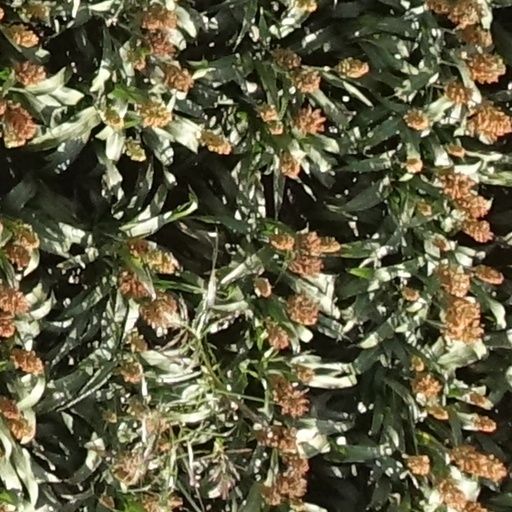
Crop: sorghum